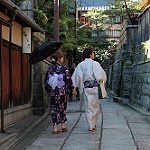
Scene: Outdoor